UHI Archaeology Institute

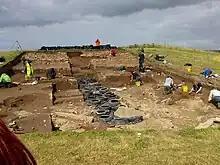
Excavations at the Ness of Brodgar in 2017

Tourism is a key component of Orkney's economy, with 700,000 visiting the Heart of Neolithic Orkney World Heritage Site between 2014 and 2020. Tourism to contributed £50 million to Orkney's economy in 2017. Excavations at the Ness of Brodgar and investigations across the World Heritage Site led by UHI Archaeology Institute led to news coverage and increased tourism to Orkney.